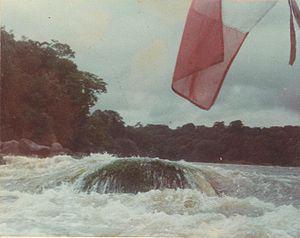
Scan d'une photographie prise en 1979. La mission de présence française en Guyane, en route pour le village Antecume-Pata des Wayanas, au franchissement du Léssé Dédé, un saut en aval de Grand-Santi, sur le Maroni.
La frontière franco-surinamienne est la frontière terrestre et maritime séparant la France — en Guyane — du Suriname et l'une des deux frontières sud-américaine de la France avec le Brésil.